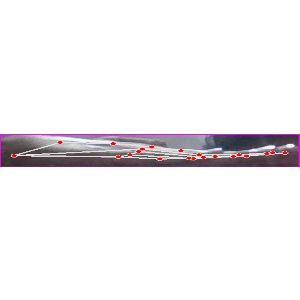
अक्षर: ज